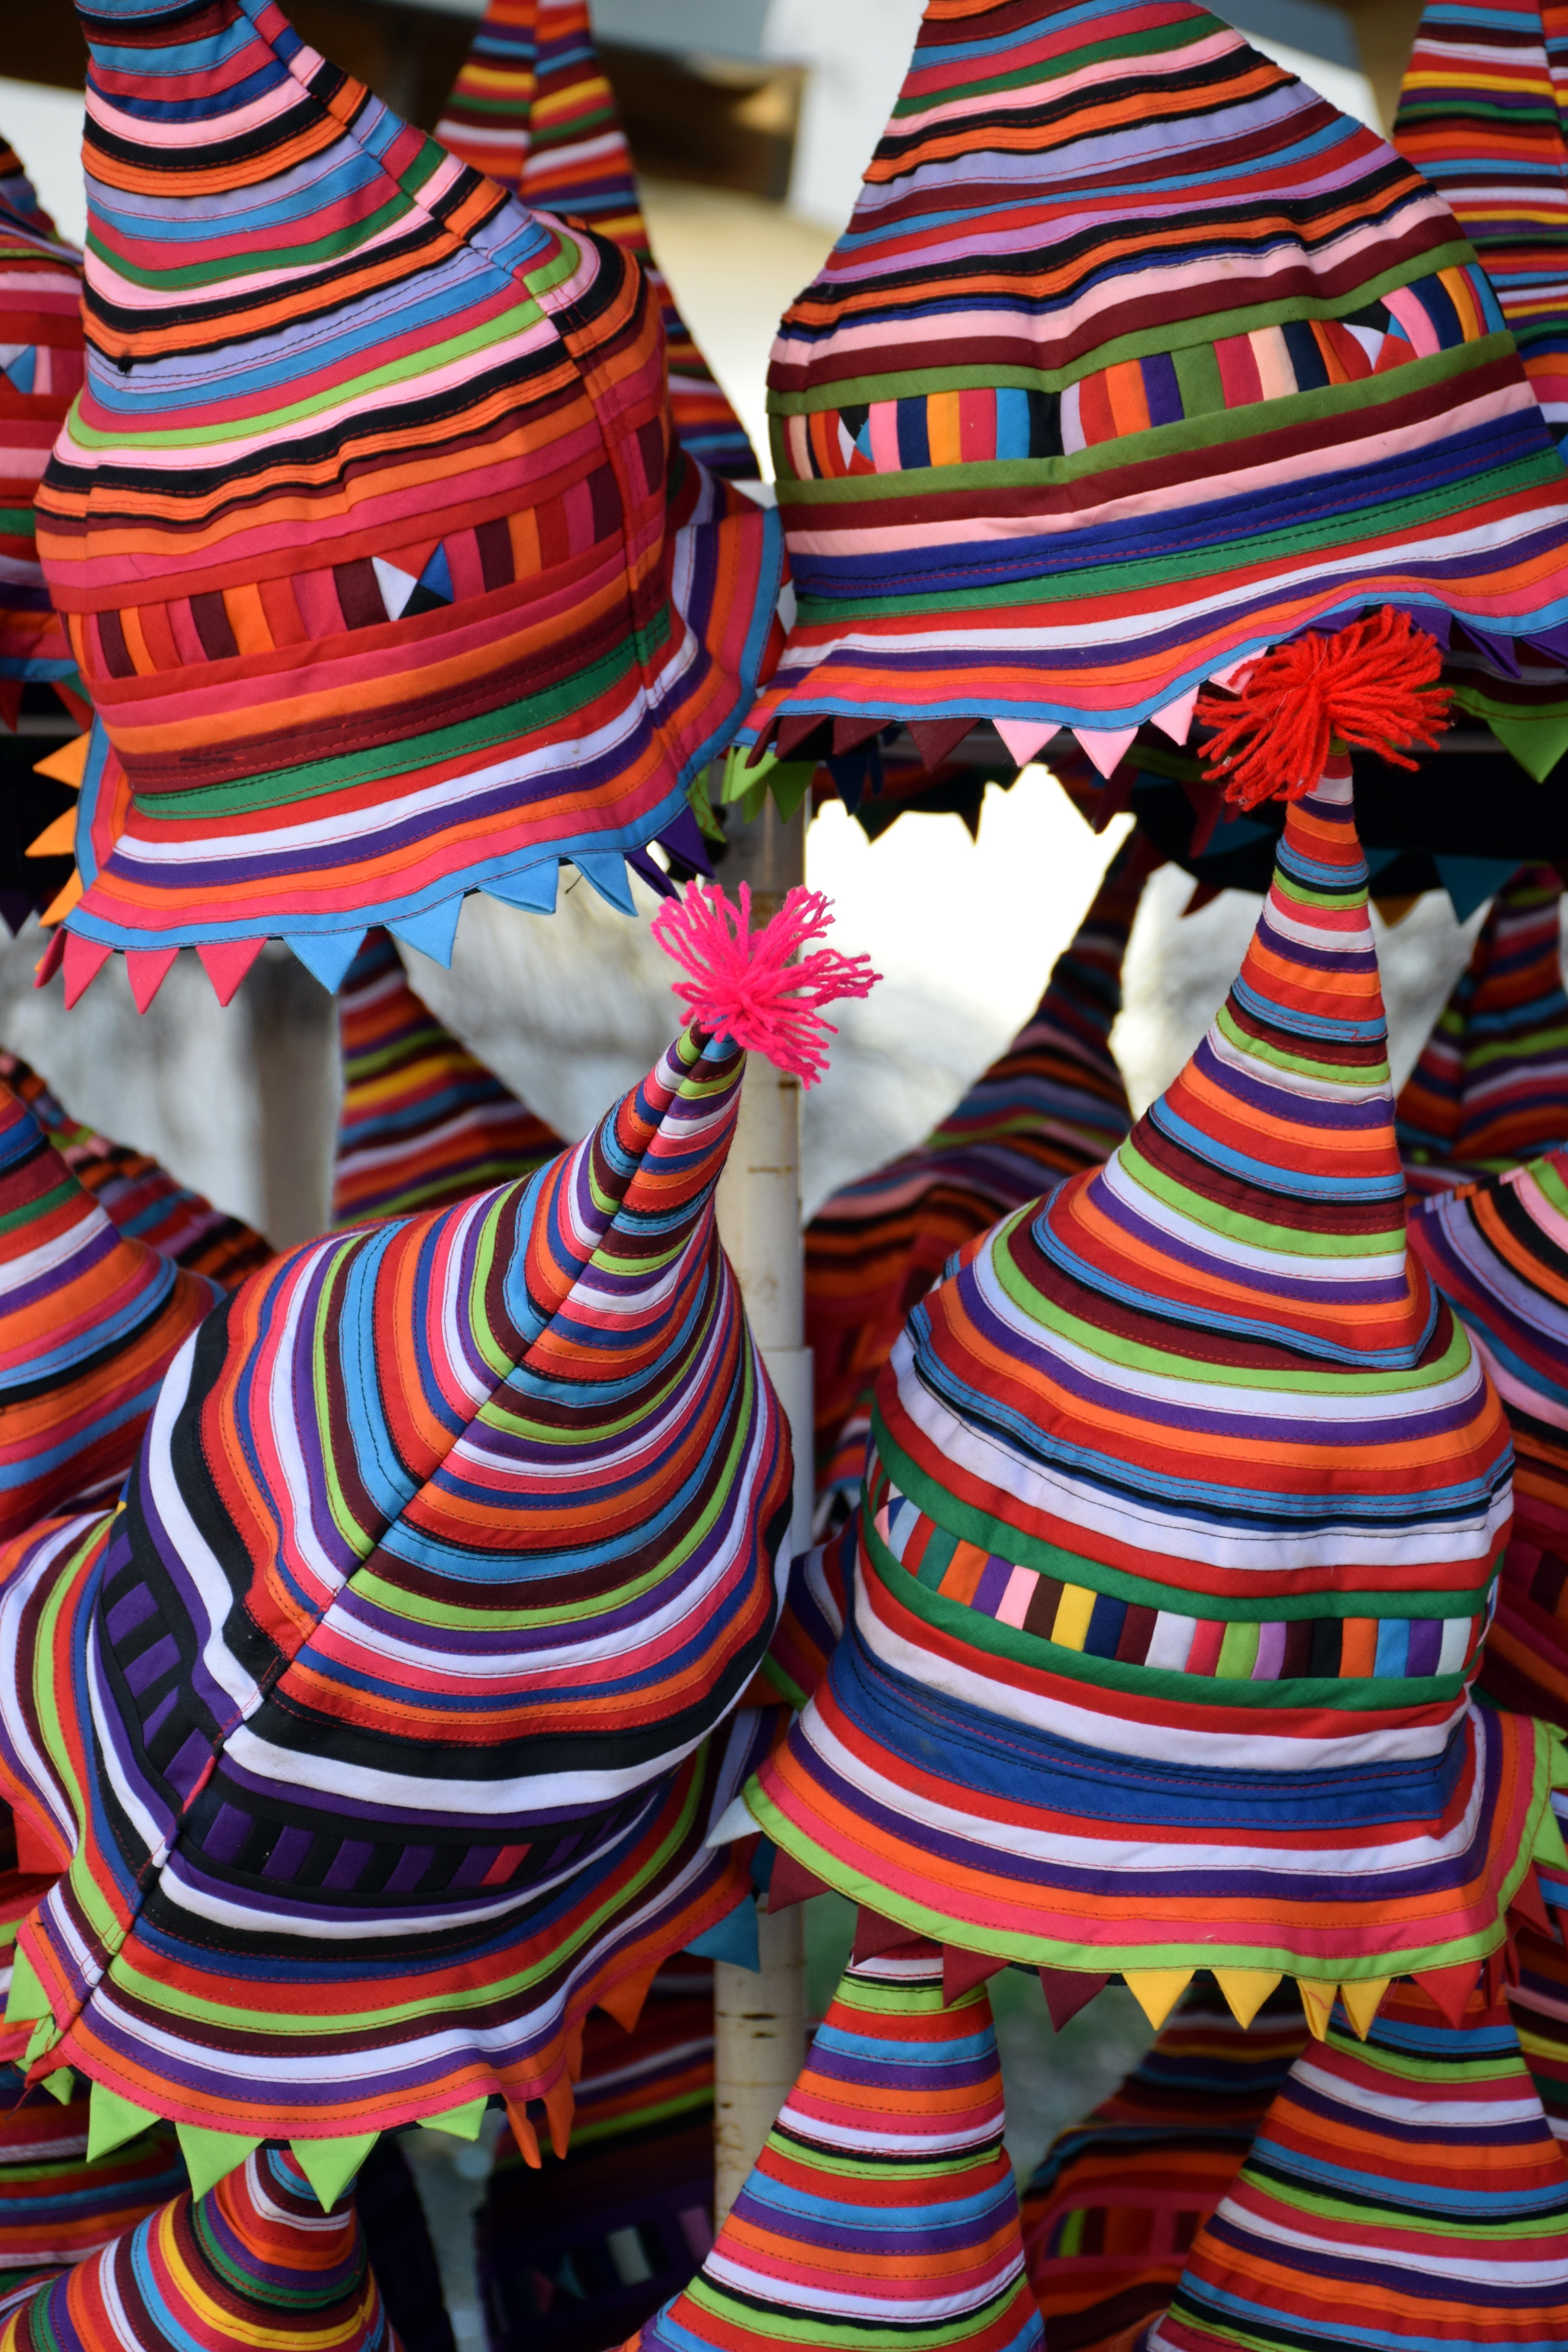
people, woman, pattern, color, fashion, zebra, art, budapest, hungarian, traditional, hats, horse like mammal, etnic, hugary